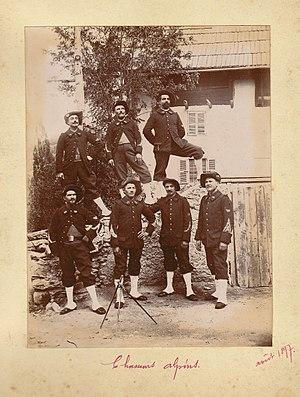
Les chasseurs alpins sont des fantassins de l'Armée de terre française spécialisés dans le combat en milieu montagneux depuis 1888. Ils appartiennent à la fois au corps des chasseurs à pied et aux troupes de montagne. Leurs traditions sont donc issues de ces deux corps.